Jessica Sigsworth

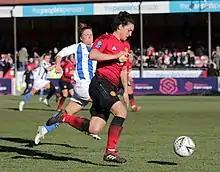
Sigsworth playing for Manchester United against Brighton & Hove Albion in 2019.

In July 2018, Sigsworth was announced as part of the inaugural Manchester United squad that was set to compete in the newly restructured FA Women's Championship. She made her competitive debut for Manchester United in a 1–0 League Cup victory against Liverpool on 19 August. On the opening day of the 2018–19 Championship season, Sigsworth scored five goals in a 12–0 win away to Aston Villa. On 9 March 2019, during a 2–0 FA WSL Cup win against West Ham, Sigsworth was involved in an incident with Brooke Hendrix; three days later, Hendrix was charged with violent conduct by the FA and banned for three games. Sigsworth finished the season with consecutive Championship titles and golden boot awards, having scored 17 league goals.